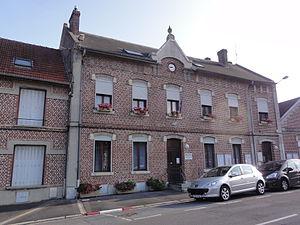
Harly (Aisne) mairie